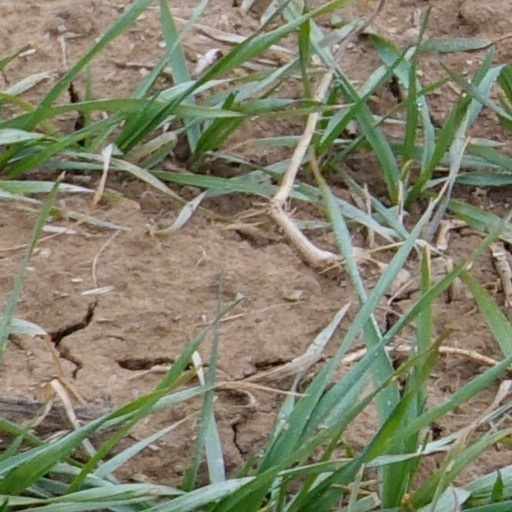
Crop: wheat